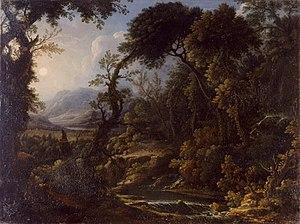
Laura Bernasconi (attribué a), Torrent dans une forêt, Bordeaux, musée des beaux-arts